Archaeological Garden of the Hospital of Lisieux

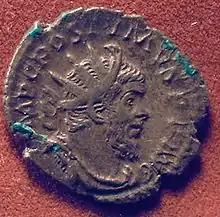
Antoninianus coin of Emperor Postumus; the discovery of such a coin from this emperor made it possible to date the last layers of occupation.

This group included two kitchens with hearths, one of which had a floor made of compacted earth. The base of the oven was well preserved. The wall was coated with white plaster. The other kitchen had a hearth set on a substructure and possibly included a spit-turning mechanism.